VFA-87

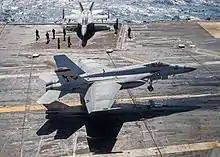
F/A-18E of VFA-87 landing aboard "Gerald R. Ford" in March 2022.

On 28 December 1990, following the Iraqi invasion of Kuwait, the squadron deployed for Operation Desert Storm, flying 629 sorties over 43 days of intense combat.